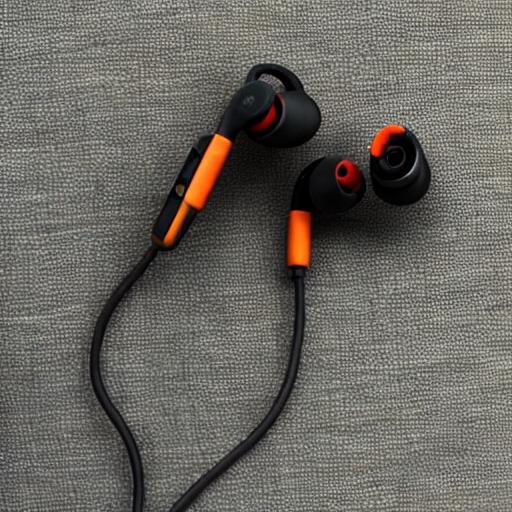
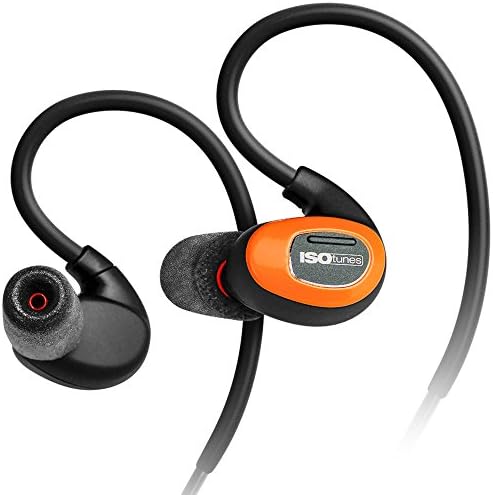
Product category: headphones
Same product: no